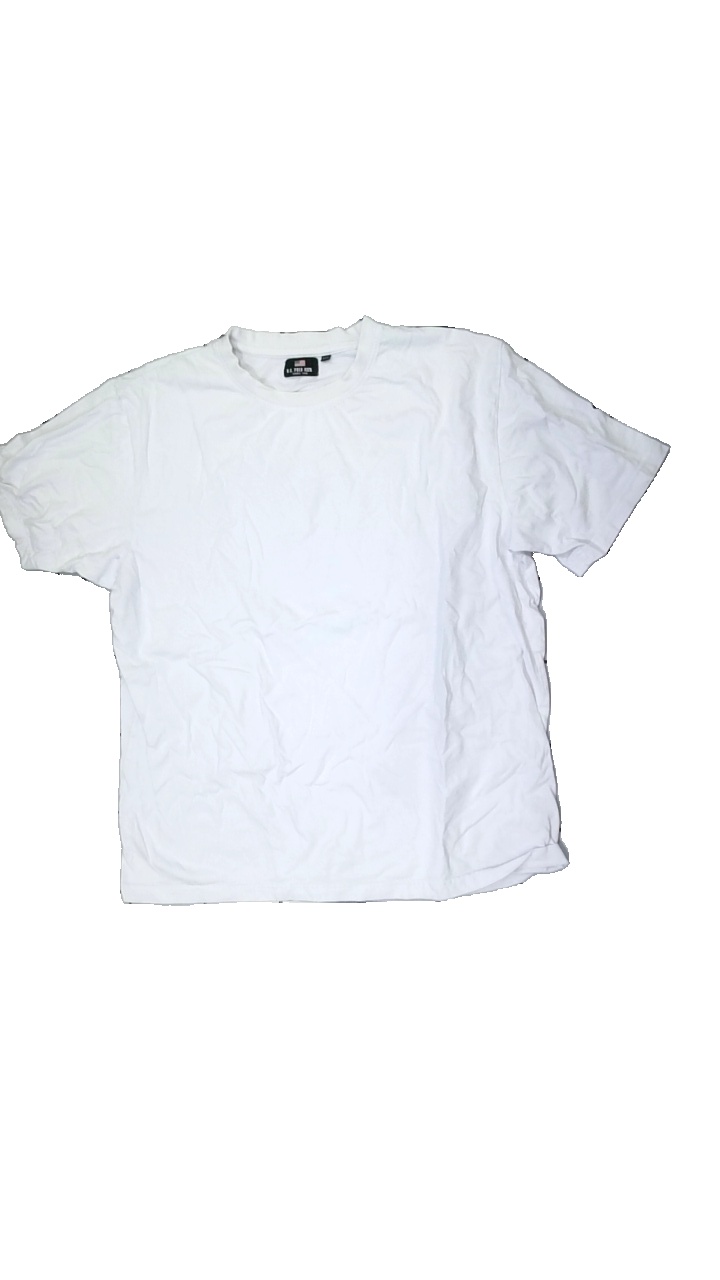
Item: T-shirt (Men)
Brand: Us Polo Assn
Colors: White
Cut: Regular
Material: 100% Cotton
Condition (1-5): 2
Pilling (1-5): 4
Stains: Minor
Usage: Recycle
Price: <50